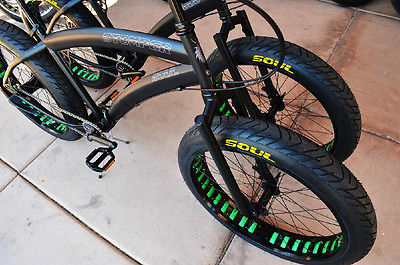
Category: bicycle